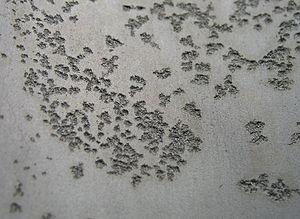
Corrosion par piqûre d'un alliage d'aluminium de la famille des 7000 après décapage &lt
La corrosion désigne l'altération d'un objet manufacturé par l'environnement. Les exemples les plus connus sont les altérations chimiques des métaux dans l'eau — avec ou sans oxygène — telles la rouille du fer et de l'acier, ou la formation de vert-de-gris sur le cuivre et ses alliages. Ces altérations chimiques sont regroupées sous le terme de corrosion aqueuse. Elles sont dues à des effets de plusieurs sortes : dissolution des métaux dans l'eau, apparition de piles électrochimiques, existence de gradients de concentration, aération différentielle ou piqûration. Globalement, la corrosion aqueuse est un phénomène dont l'impact économique est très important, nécessitant une grande variété de moyens de protections des métaux.